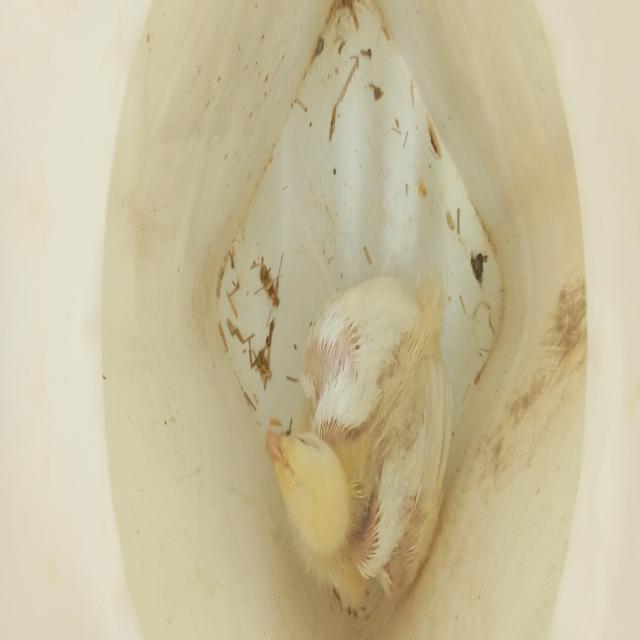
Weight: 522 g